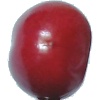
Label: Cherry 2